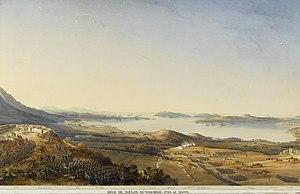
Siège de Toulon, 30 novembre 1793 au matin. Guerre de la Première coalition. Révolution française. Dimensions